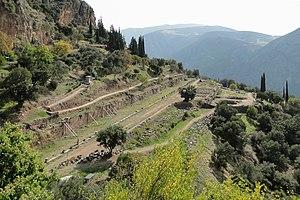
Gymnase de Delphes, Grèce